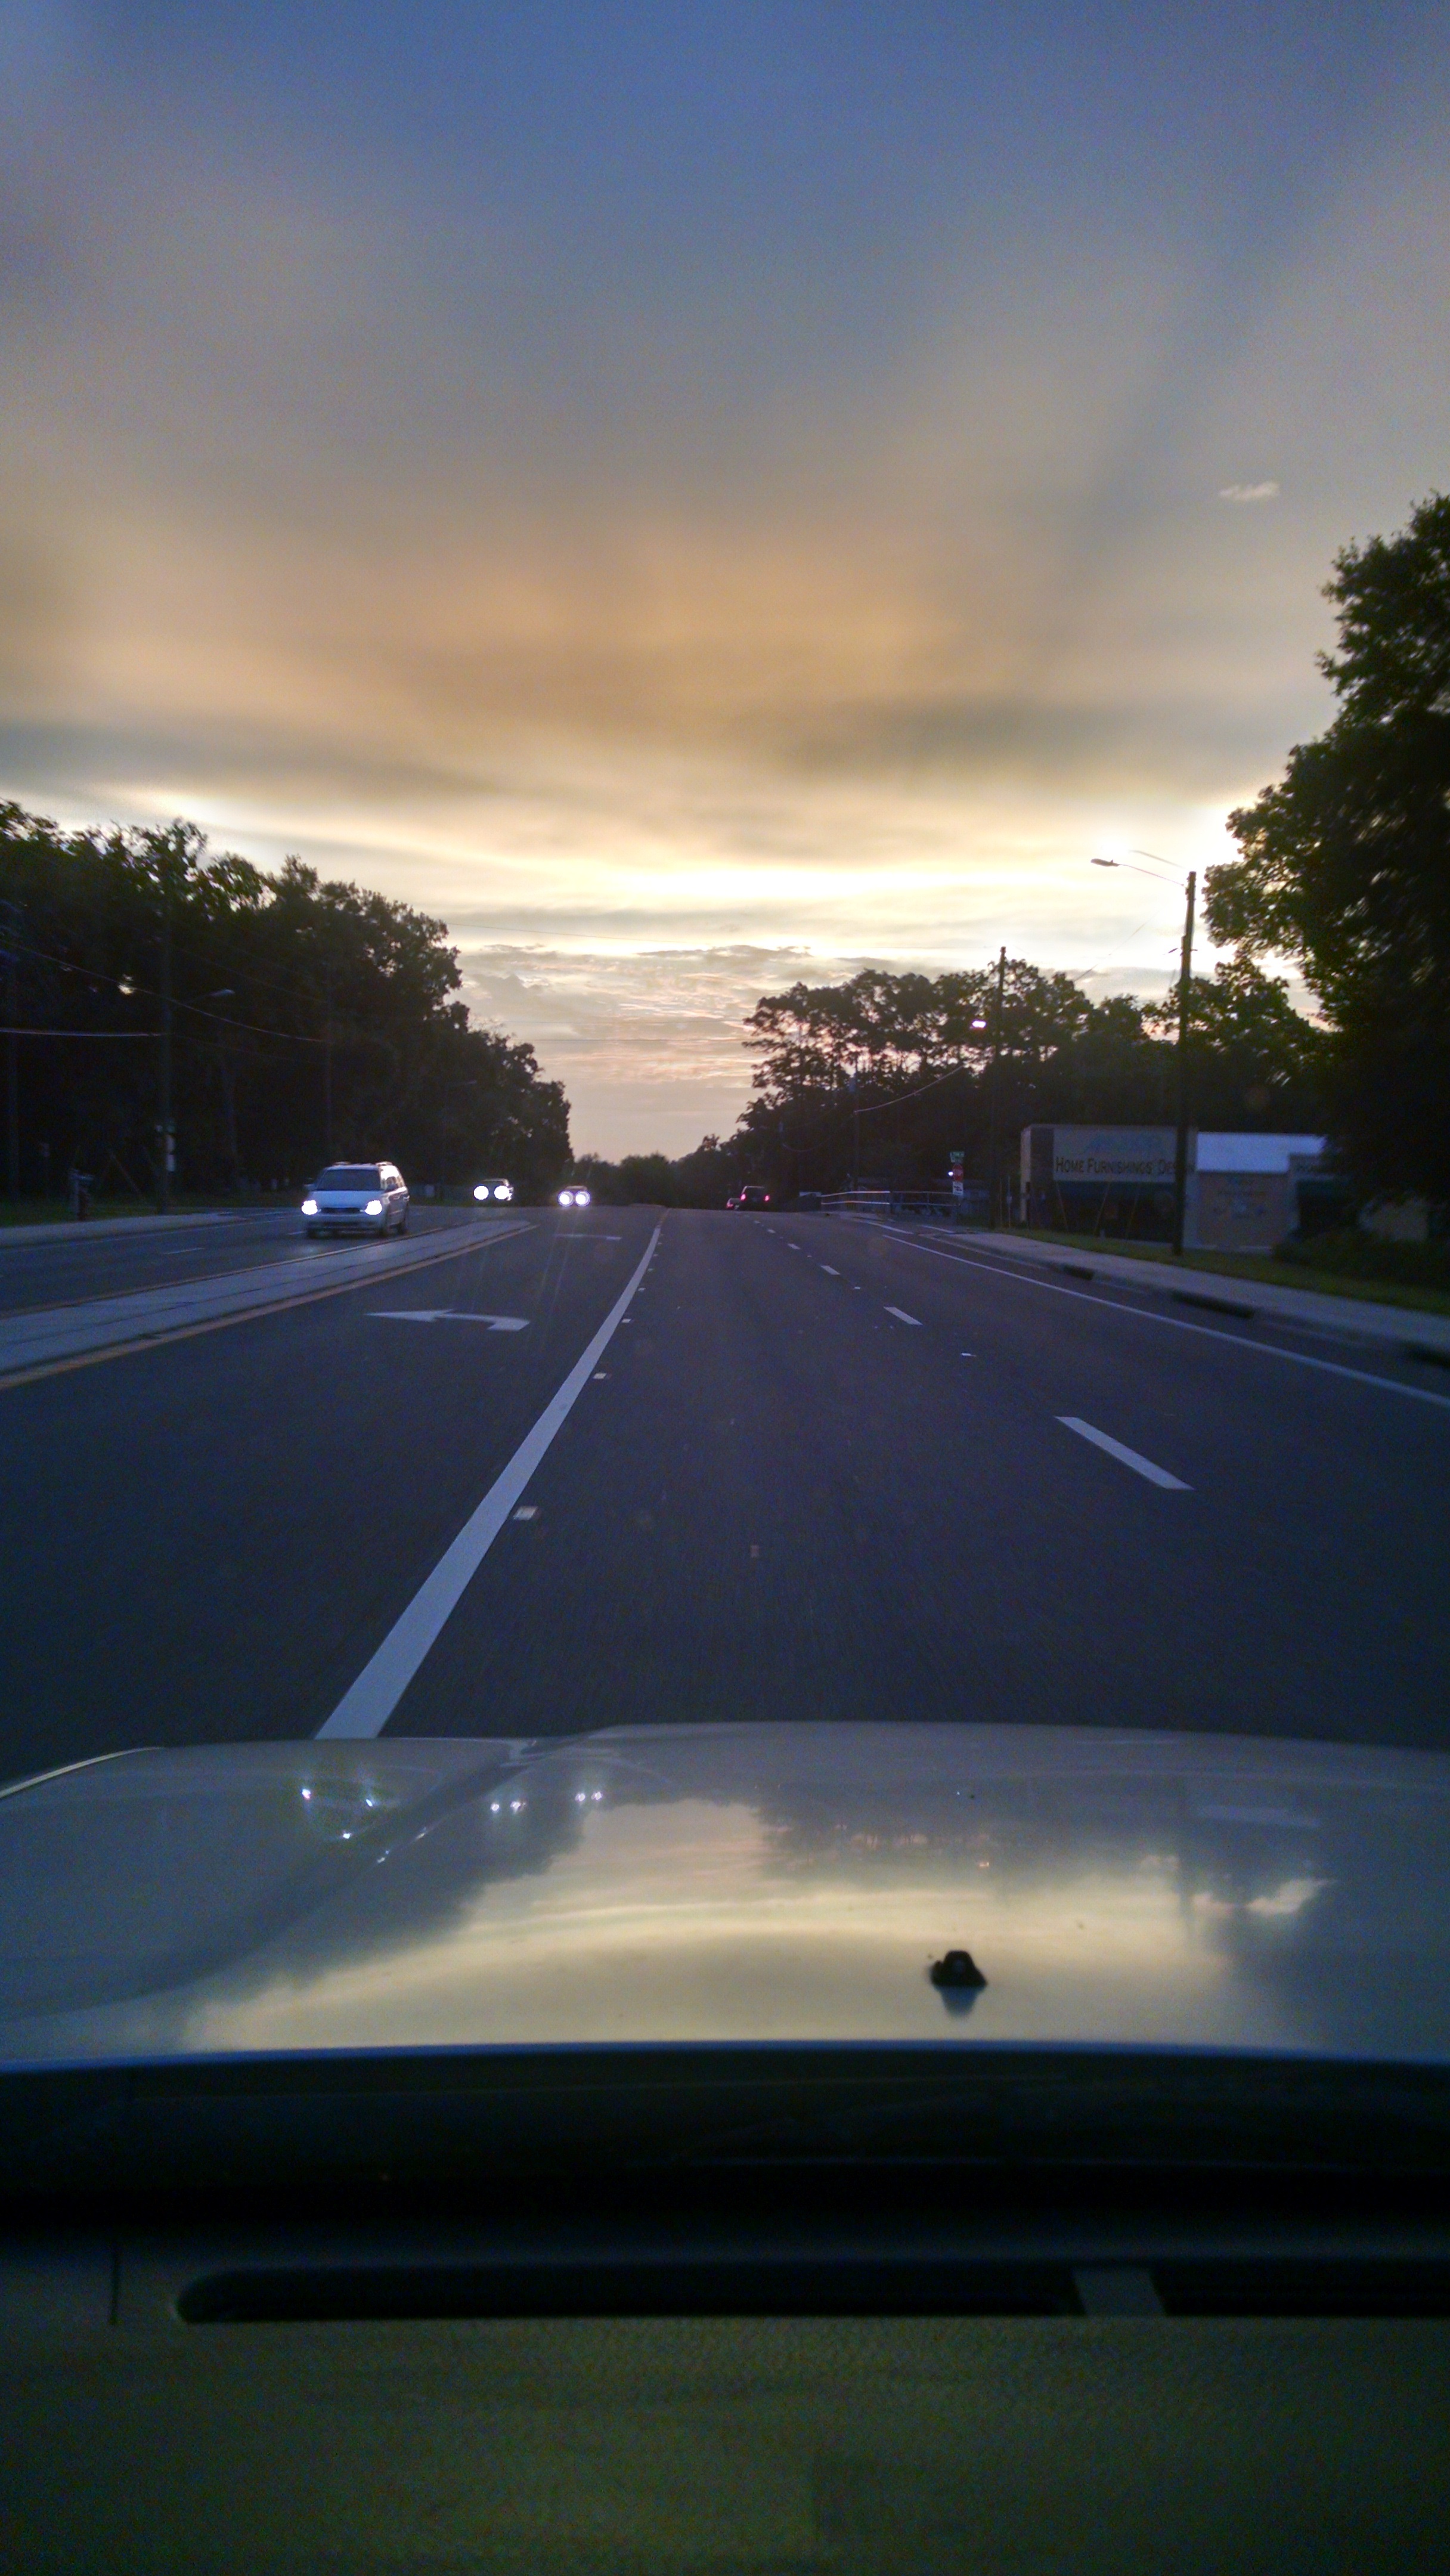
light, cloud, sky, sunset, road, car, automobile, sunlight, morning, window, highway, driving, dawn, asphalt, travel, freeway, motion, dusk, transportation, transport, evening, reflection, vehicle, journey, auto, speed, movement, lighting, road trip, moving, way, cruising, shape, driver, automotive exterior, atmosphere of earth